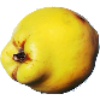
Label: Quince 1